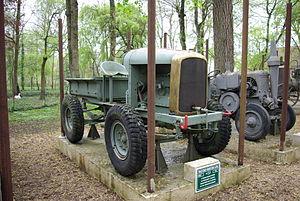
Un tracteur forestier fabriqué par Latil en 1937. Exposé au Musée Maurice Dufresne (Azay-le-Rideau, Indre-et-Loire, France).
Latil est une entreprise française fondée en 1897 qui a conçu et construit différents véhicules.